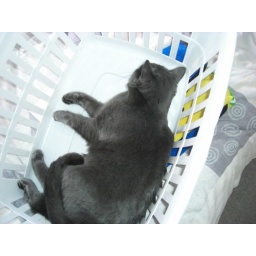
Loki (the grey cat) and Freya (the black cat) Loki was just hanging out in her laundry basket